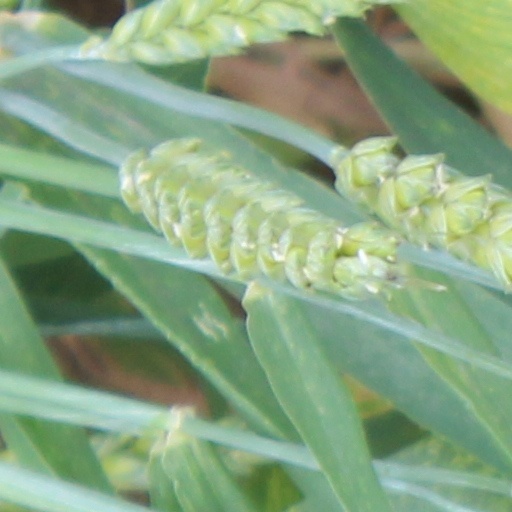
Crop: wheat